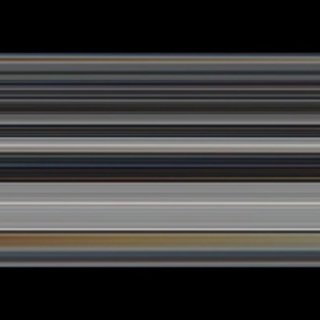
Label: sugarcane_red_rot